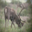
Label: deer